Arthur Joseph Sulley

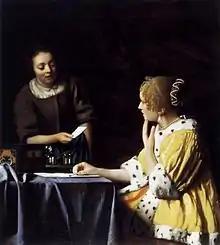
Johannes Vermeer, "Mistress and Maid" (c. 1667), now at The Frick Collection, New York.

In 1911, Sulley acquired an interest in 33 paintings from the collection of Mrs. Samuel S. Joseph—one of which was Vermeer’s "Officer and Laughing Girl." Carstairs arranged the sale of this Vermeer work to Frick for $225,000.